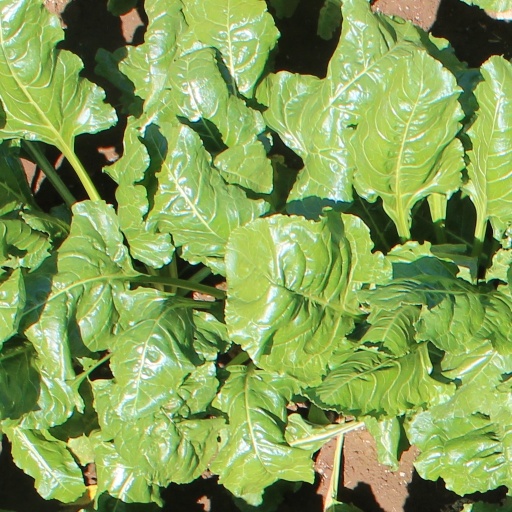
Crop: sugar beet